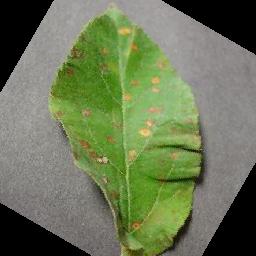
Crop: apple
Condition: cedar_rust